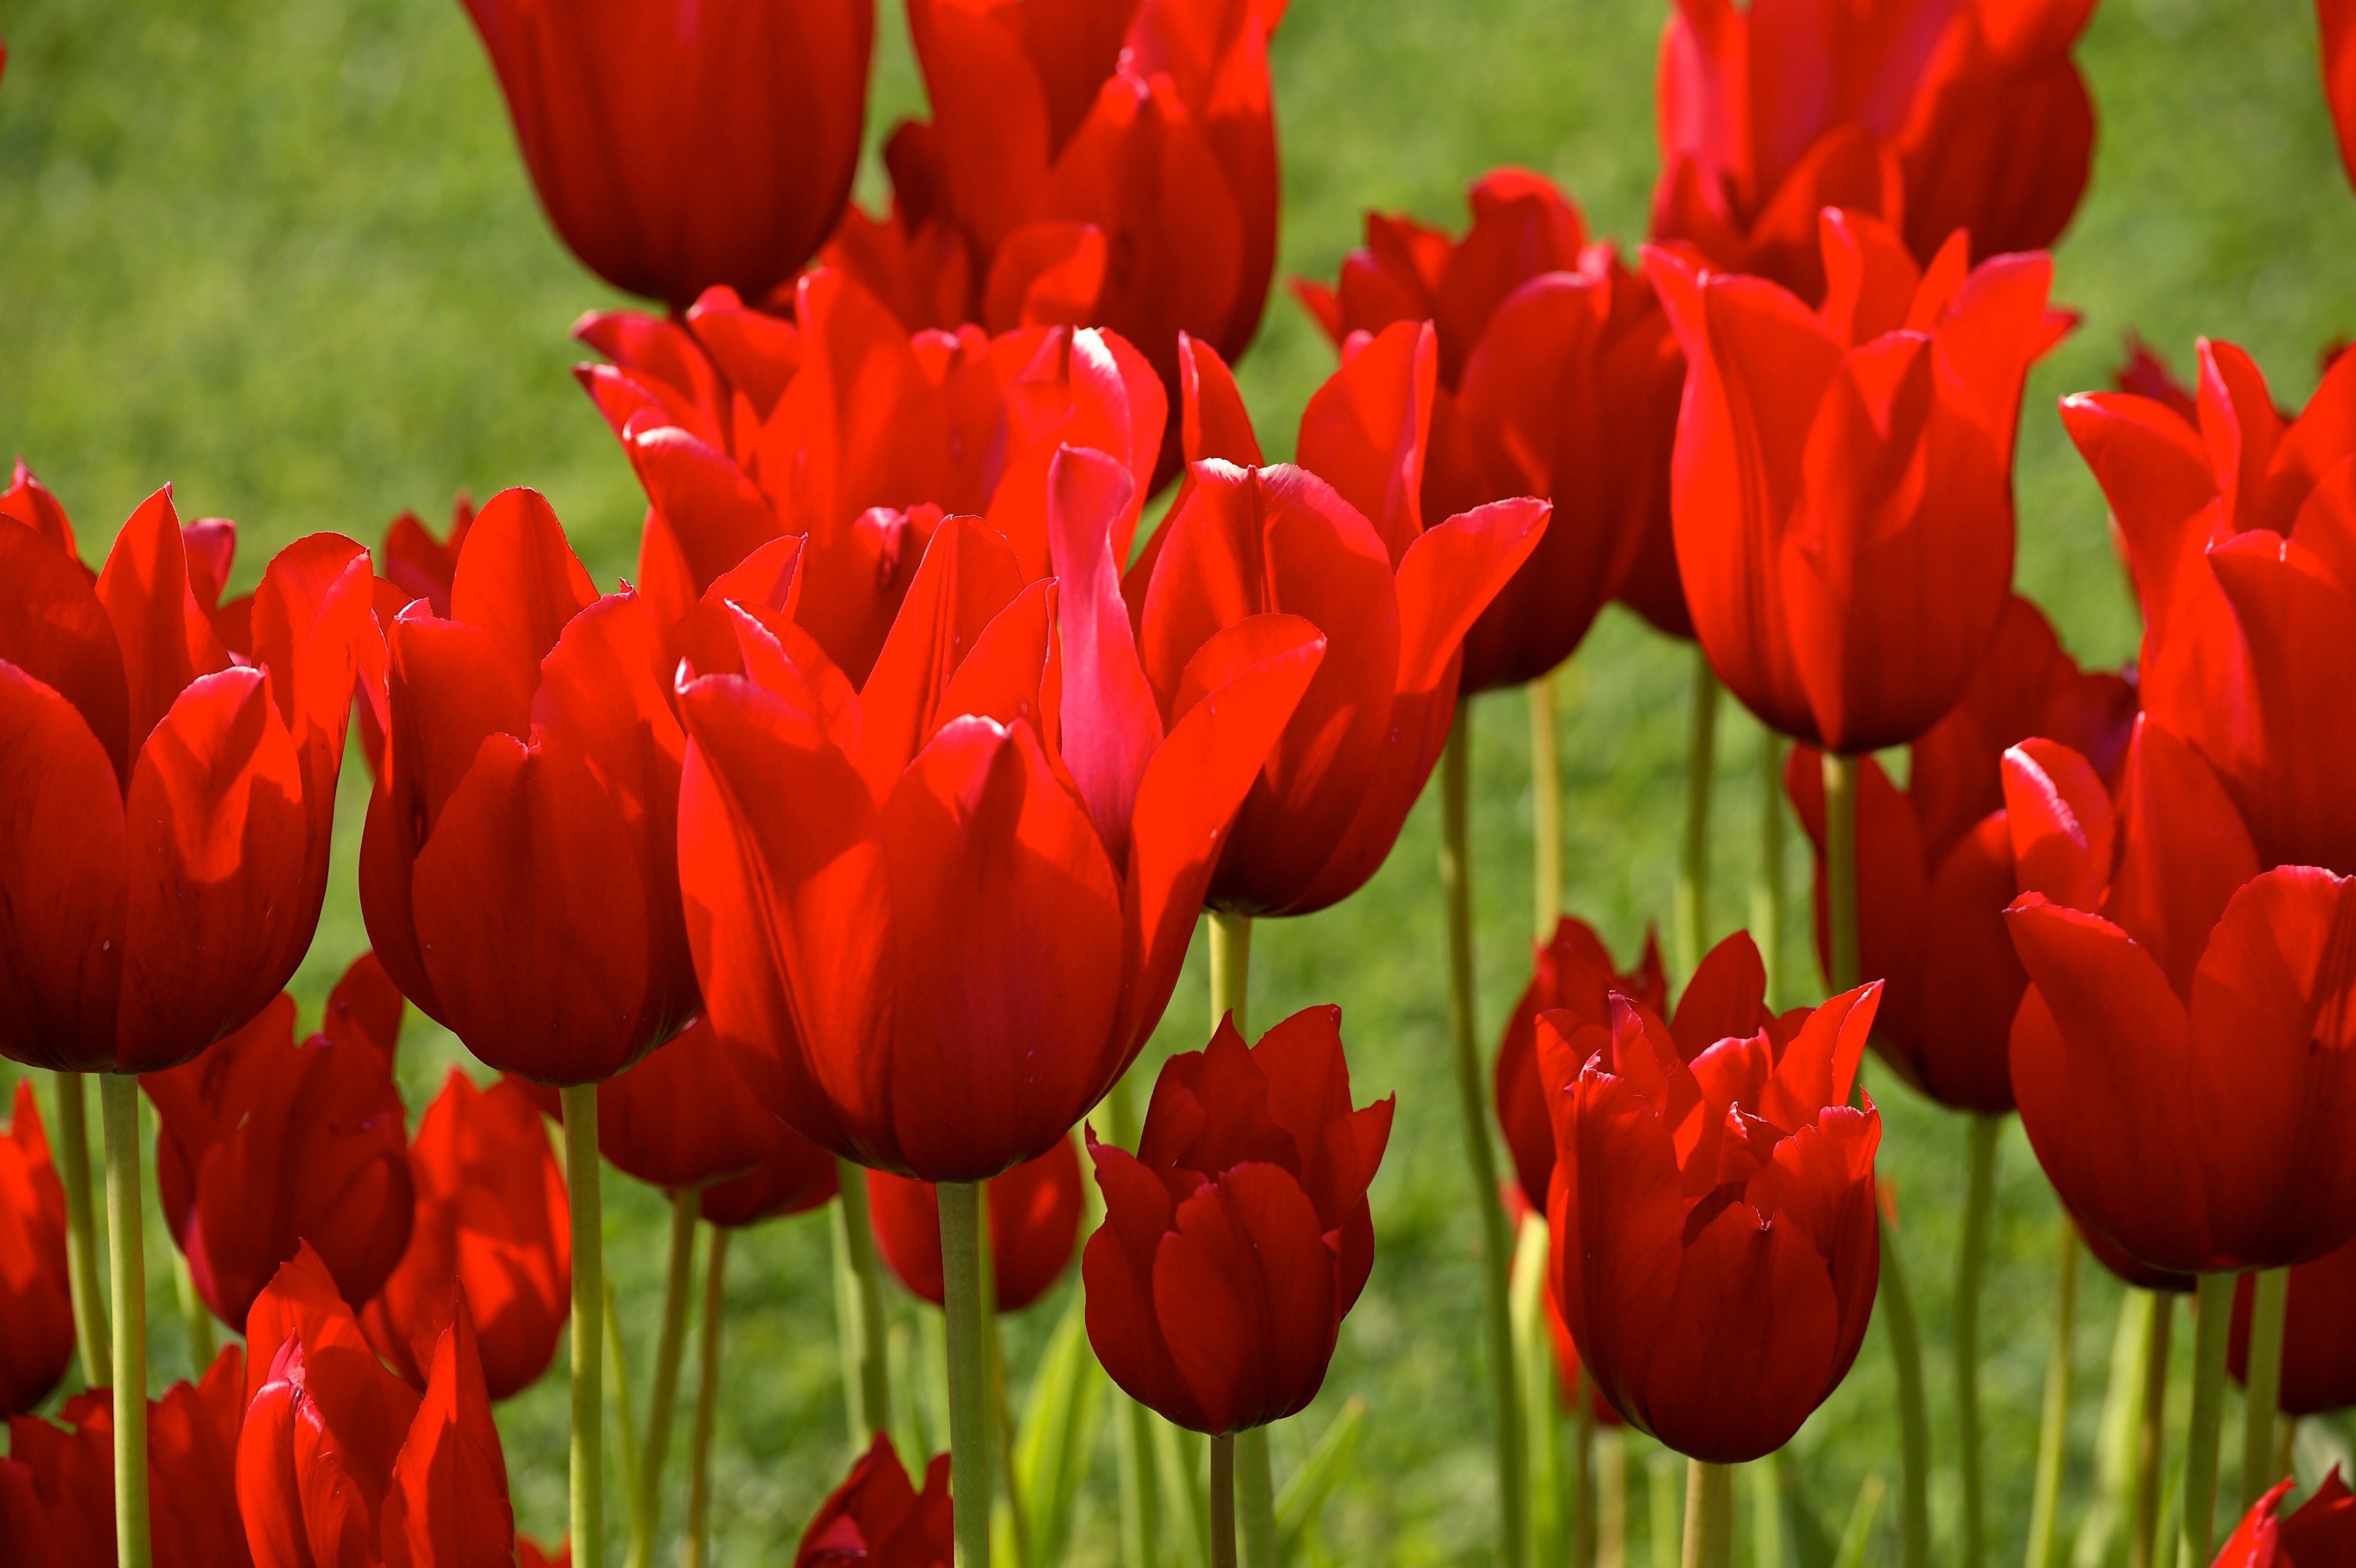
blossom, plant, flower, petal, bloom, tulip, spring, green, red, bright, tulips, mood, flower garden, early bloomer, spring flower, flowering plant, lily family, plant stem, land plant